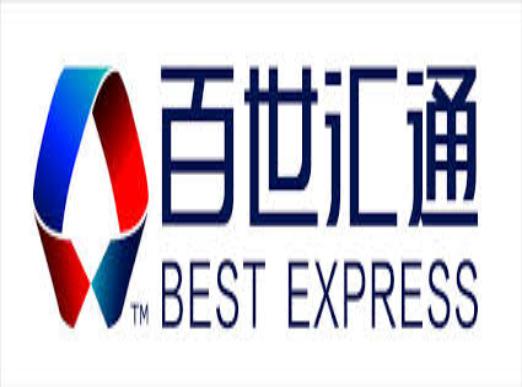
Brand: BEST EXPRESS-3
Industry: Others